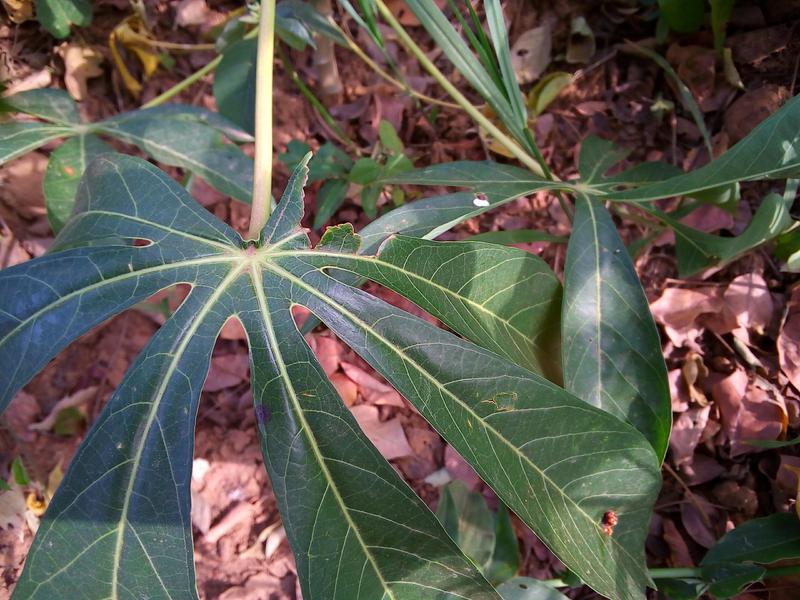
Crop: cassava
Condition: healthy